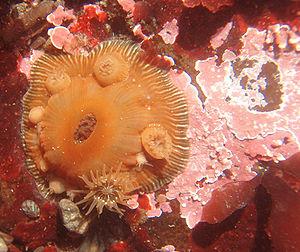
Actiniidae est la plus importante des familles d'anémones de mer, qui rassemble la majorité des espèces communément rencontrées dans les mers côtières tempérées. La plupart ne présentent pas de symbiose avec d'autres organismes, une exception remarquable étant Entacmaea quadricolor. La systématique de la famille est particulièrement difficile.